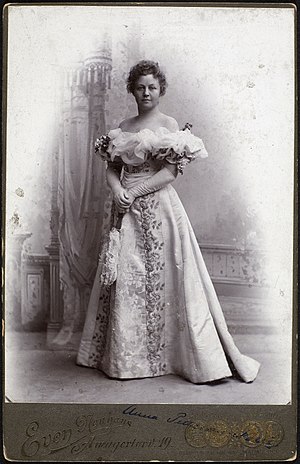
Ruben-samlingen / Samlingens indhold / Revysang
Anna Norrie, 1890 (Det Kgl. Bibliotek)
Ruben-samlingen er Danmarks ældste bevarede lydoptagelser, i alt 154 unikke fonografvalse-optagelser foretaget i København 1889-1895 på Thomas Edisons forbedrede fonograf. Optagelserne blev forestået af generalkonsul og grosserer Gottfried Moses Ruben, deraf samlingens navn. Han virkede som generalagent for Edison-selskabet i hele Skandinavien i samarbejde med sin forretningspartner instrumentmager Theodor Valdemar Cornelius-Knudsen. Ved fonograf-demonstrationer kunne et betalende publikum lytte til udvalgte og ofte aktuelle optagelser med datidens populære danske skuespillere, sangere og musikere. Således udgør optagelserne som helhed et lydspor til Københavns teater- og musikliv i første halvdel af 1890’erne.